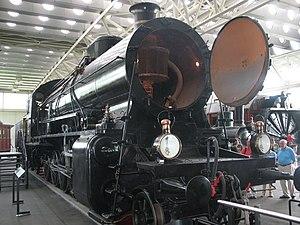
La Fondation pour le patrimoine historique des CFF ou CFF Historic, appelée en allemand Stiftung Historisches Erbe der SBB ou plus simplement SBB Historic, est une fondation. L'établissement principal se trouve à Windisch, en Suisse.
La C 5/6 est la plus grosse locomotive à vapeur des Chemins de fer fédéraux. C'est aussi la dernière série de locomotives des CFF livrées par SLM à Winthertour. Elle état surnommée l'« éléphant » du fait de ses dimensions généreuses et ses bonnes performances. Le dernier train à vapeur officiel des CFF a d'ailleurs été remorqué par la C 5/6 2969.